AN/PRC-77 Portable Transceiver

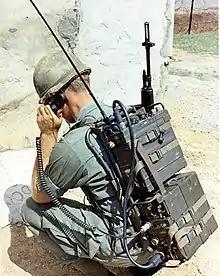
American soldier using the KY-38 "man-pack", part of the NESTOR voice encryption system that was used during the Vietnam War. The upper unit is an AN/PRC-77 radio transceiver. The combined weight of the units, 54 pounds (24.5 kg), proved an obstacle to their use in combat.

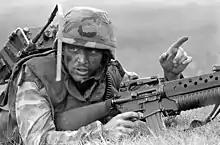
U.S. Marine carrying a PRC-77 during a training exercise in 1989

The AN/PRC-77 Portable Transceiver, also known as AN/PRC 77 Radio Set, is a man-pack, portable VHF FM combat-net radio transceiver manufactured by Associated Industries and used to provide short-range, two-way radiotelephone voice communication.